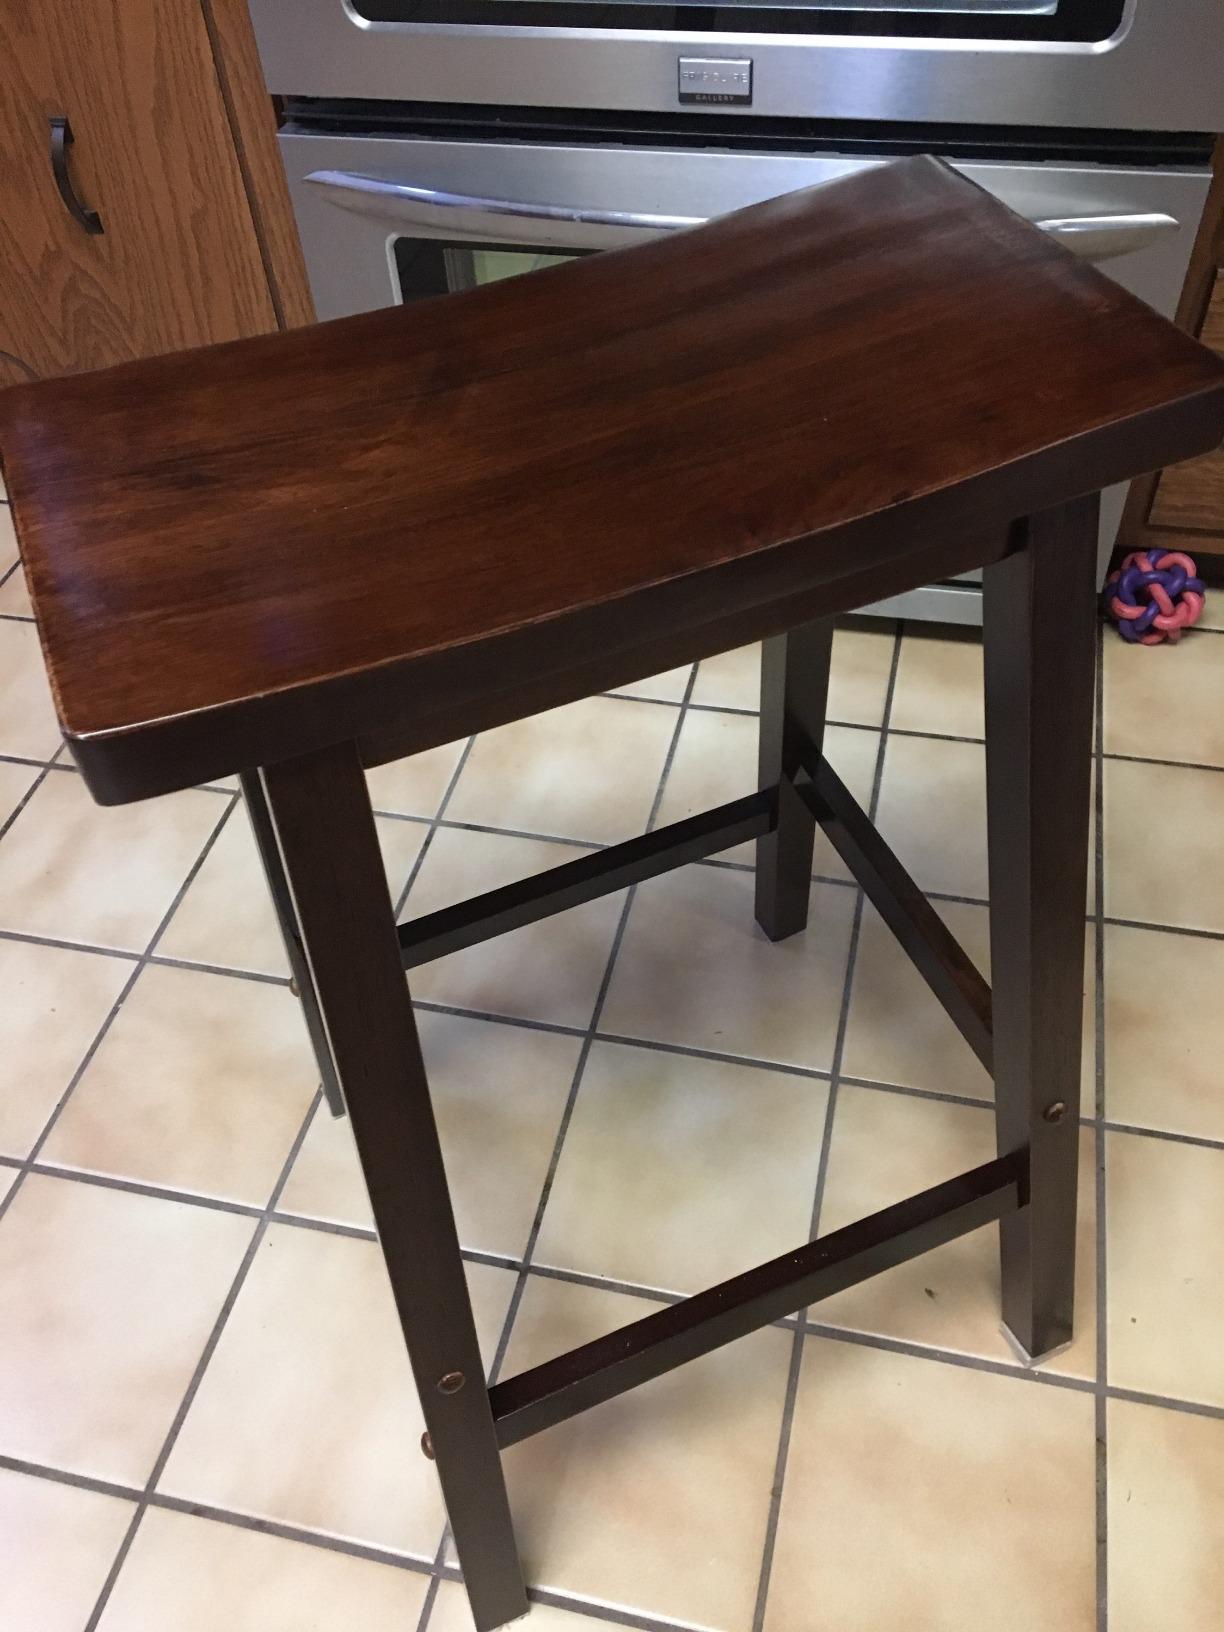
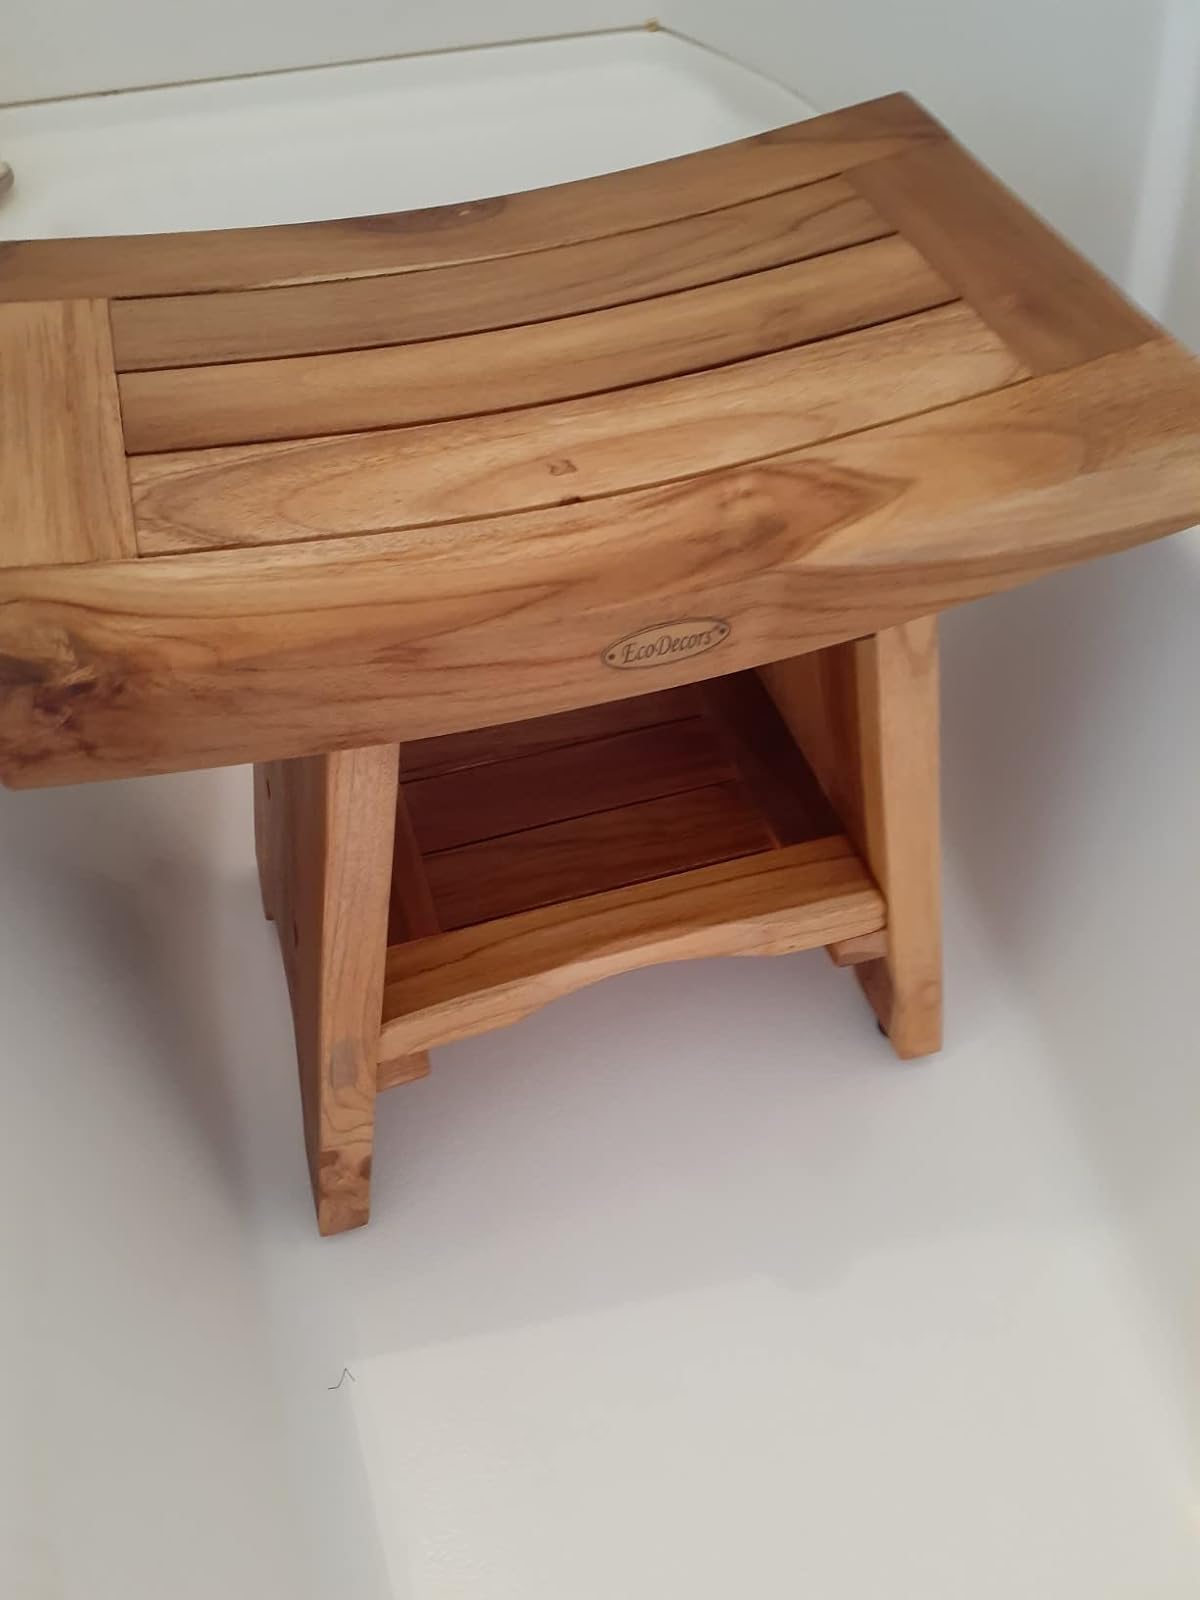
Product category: stool
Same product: no